An Inland Voyage

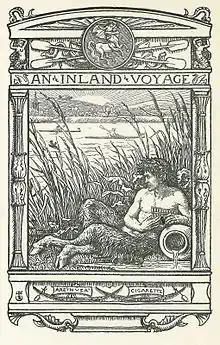
Frontispiece by Walter Crane, of the first edition, 1878

An Inland Voyage (1878) is a travelogue by Robert Louis Stevenson about a canoeing trip through France and Belgium in 1876. It is Stevenson's earliest book and a pioneering work of outdoor literature.